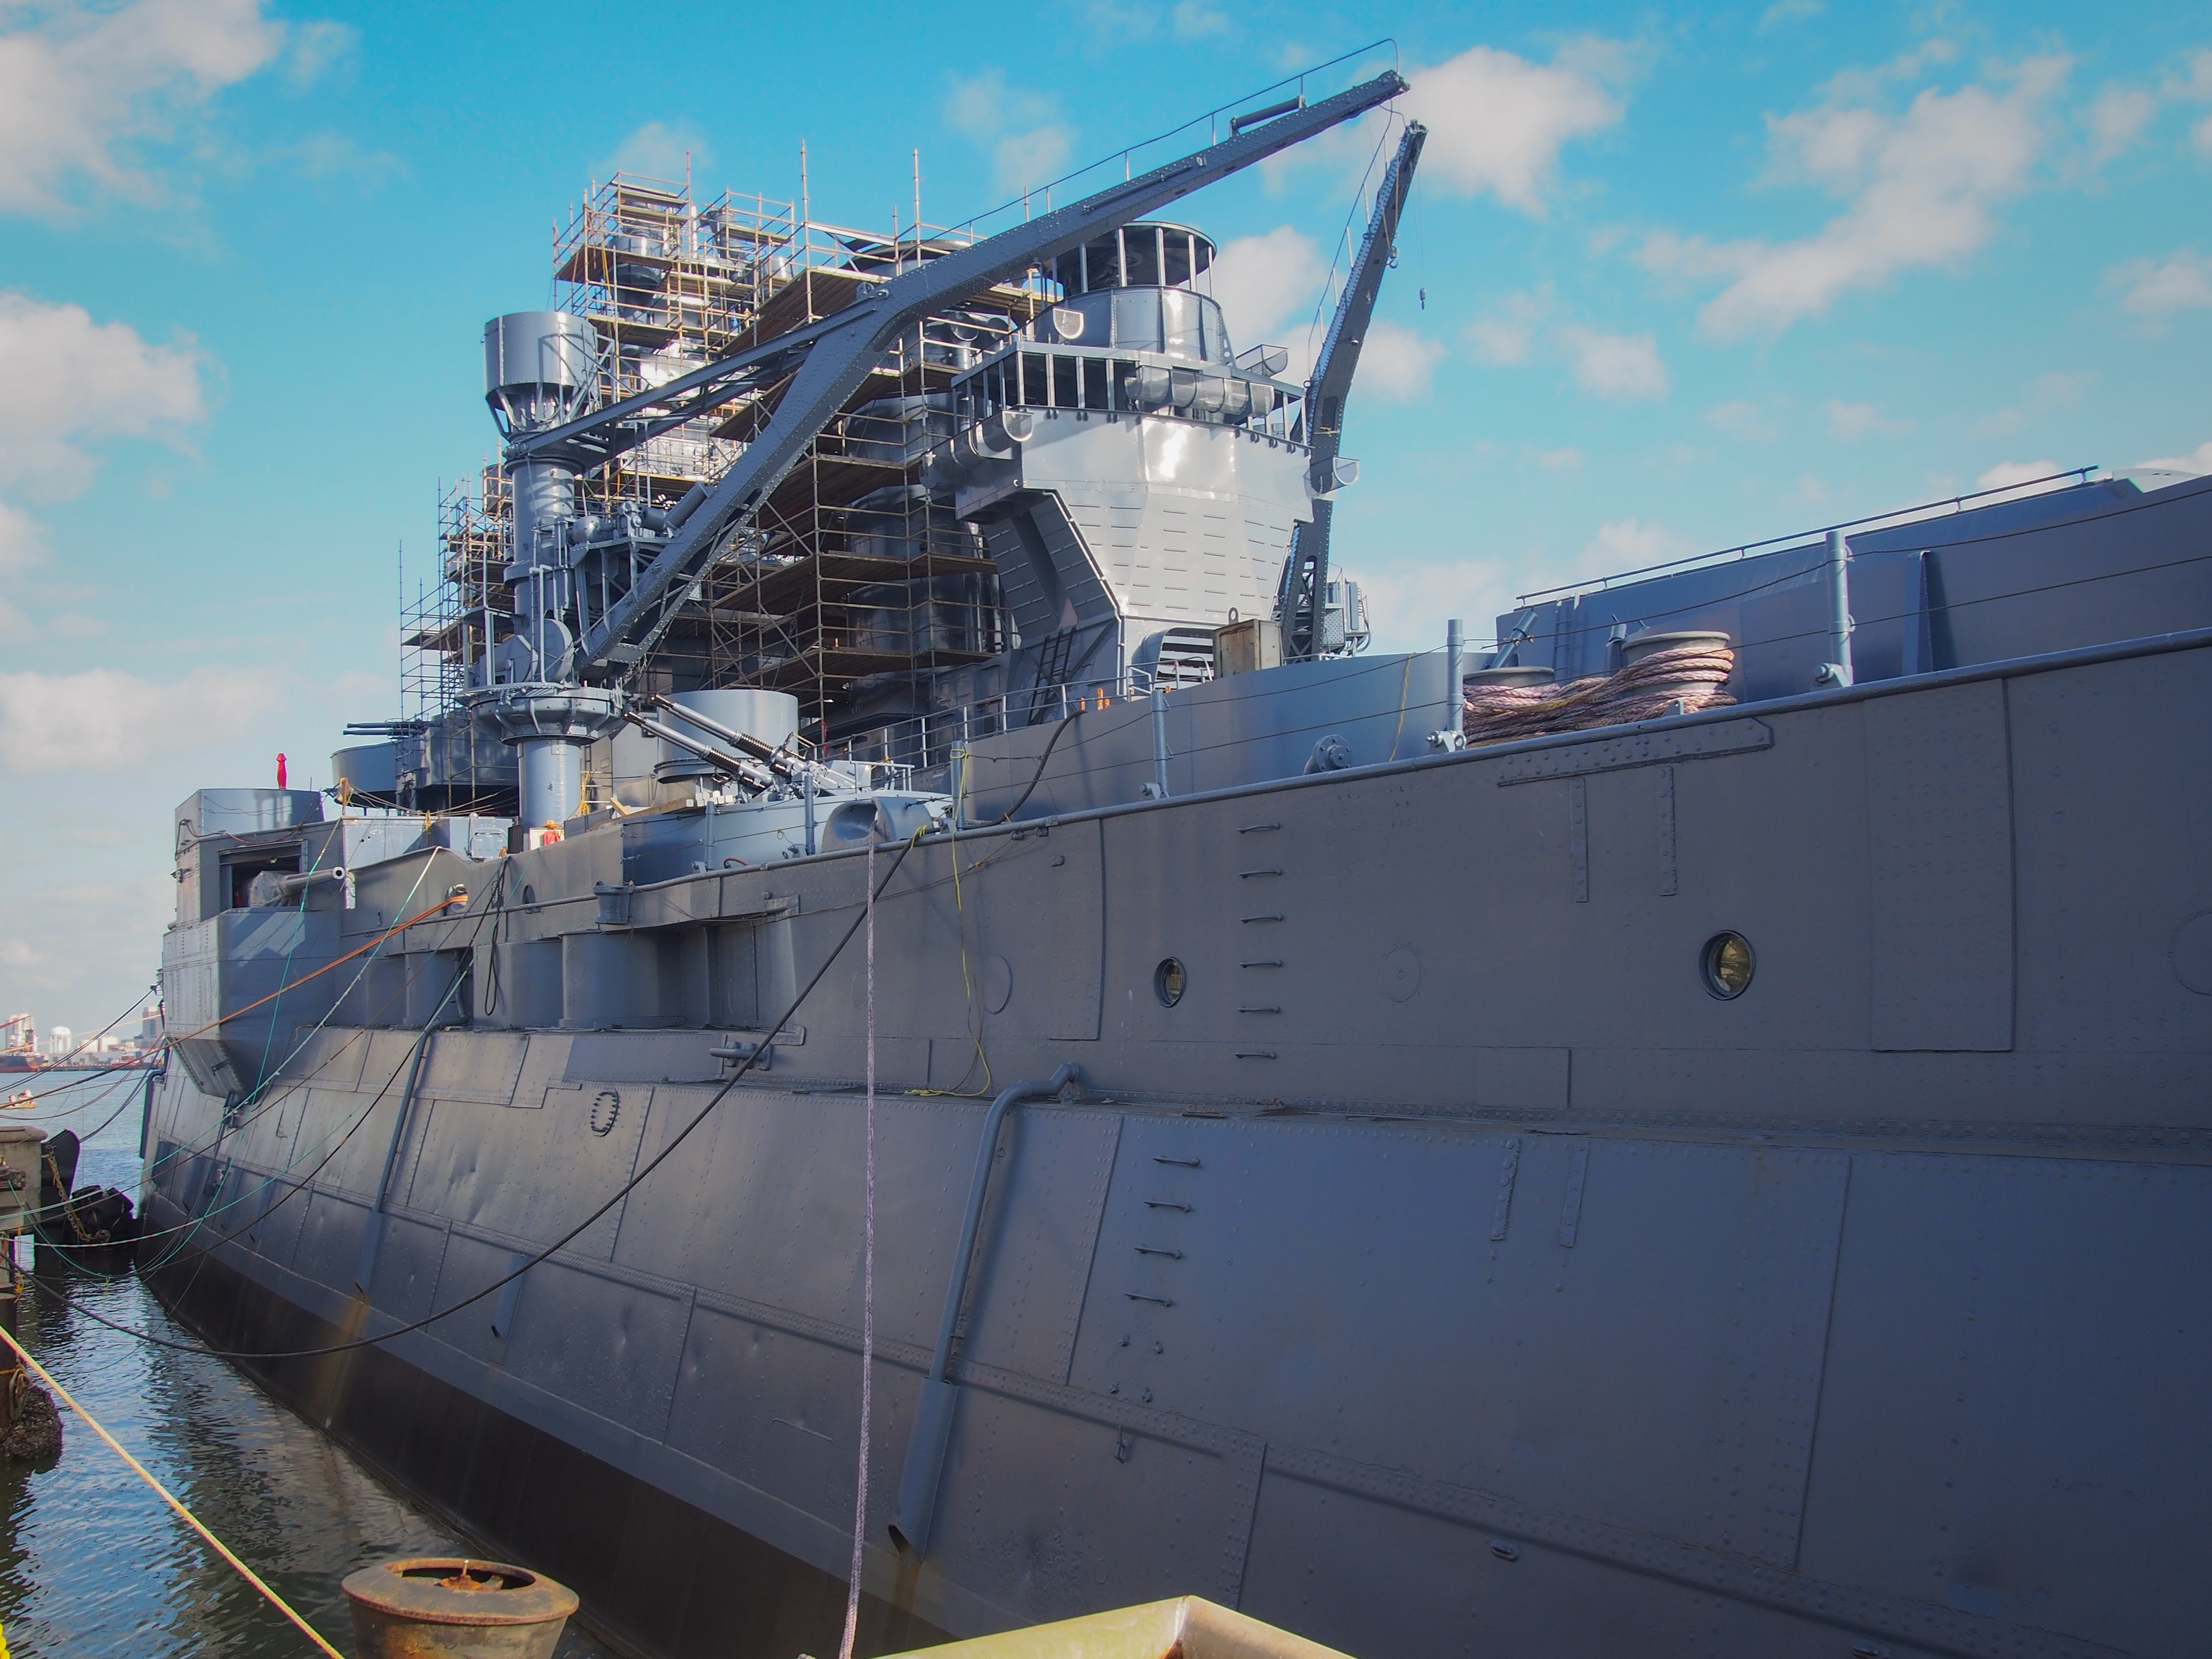
metal, rivets, naval ship, watercraft, ship, boat, destroyer, navy, naval architecture, battleship, cruiser, dreadnought, guided missile destroyer, battlecruiser, Destroyer escort, auxiliary ship